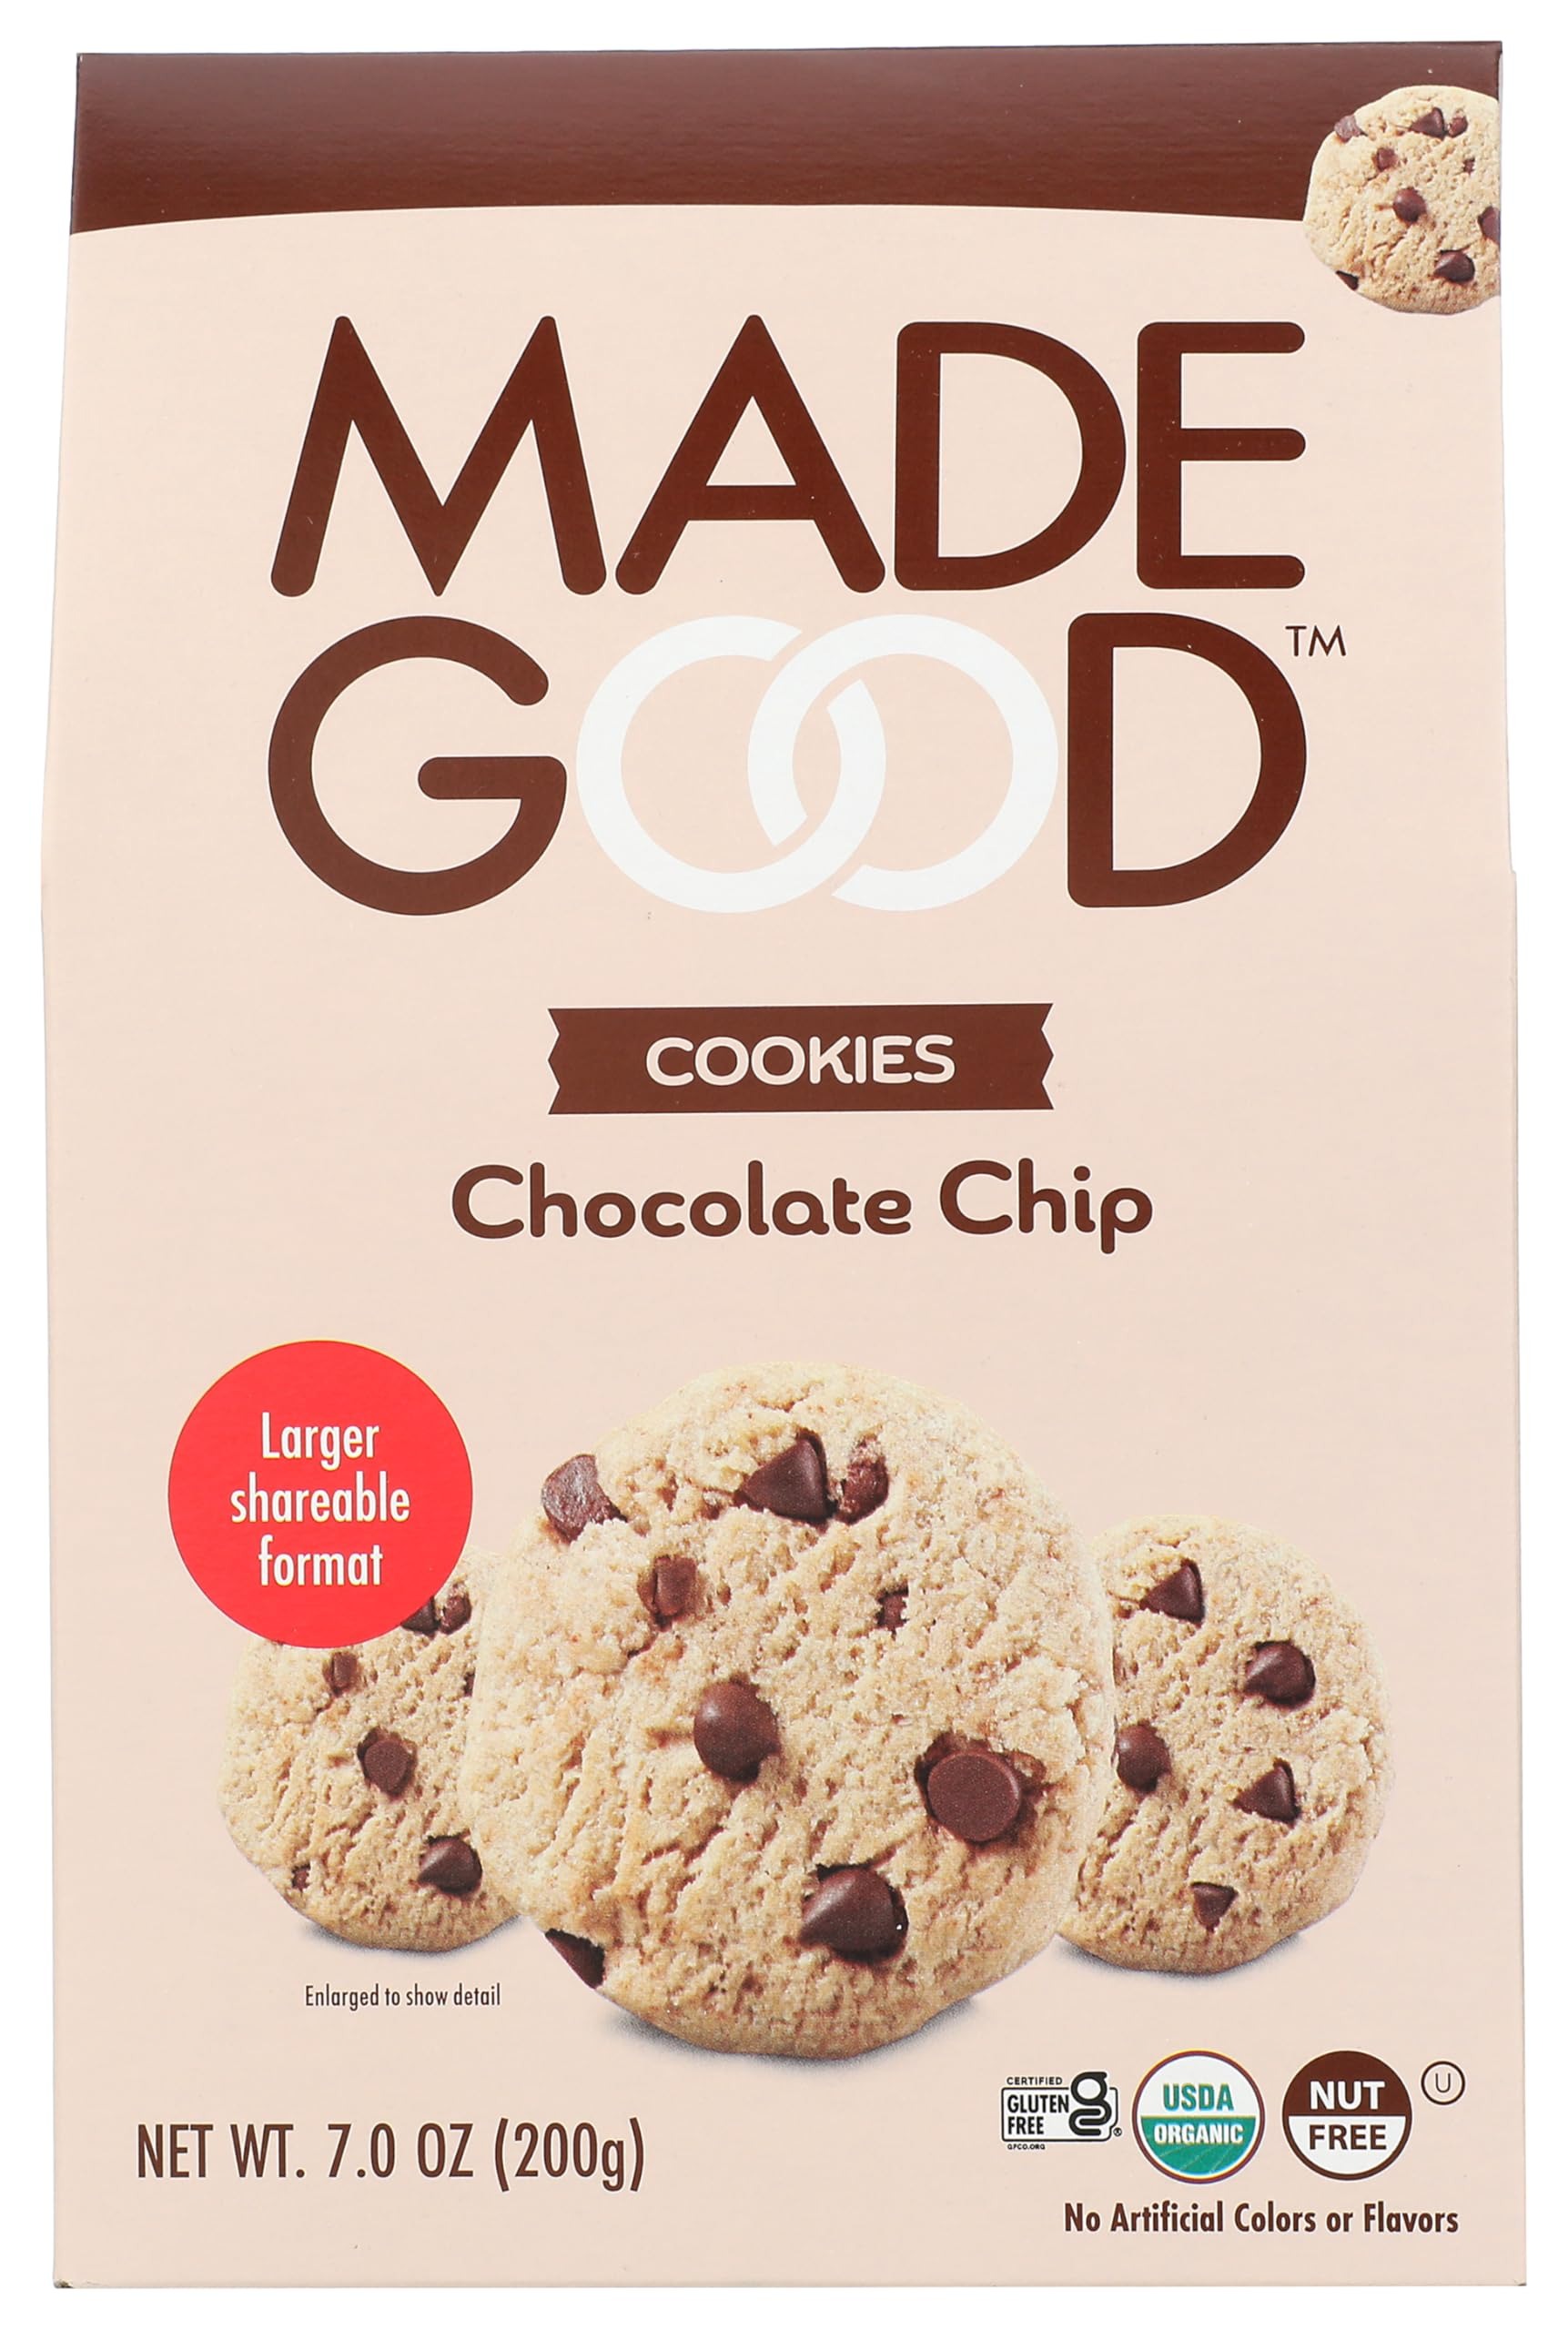
Item Name: MADEGOOD Organic Chocolate Chip Cookies, 7 OZ
Product Description: Snacks
Value: 7.0
Unit: Ounce

Price: 4.99